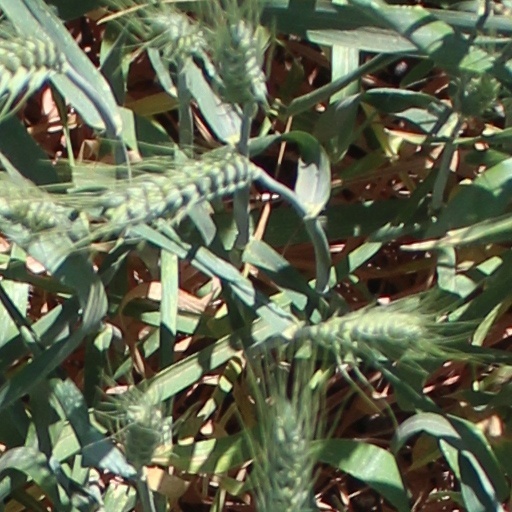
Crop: wheat